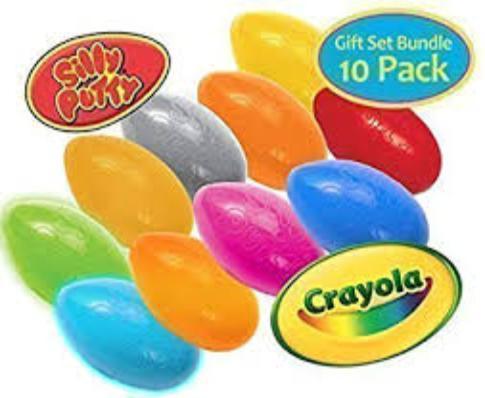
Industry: Leisure